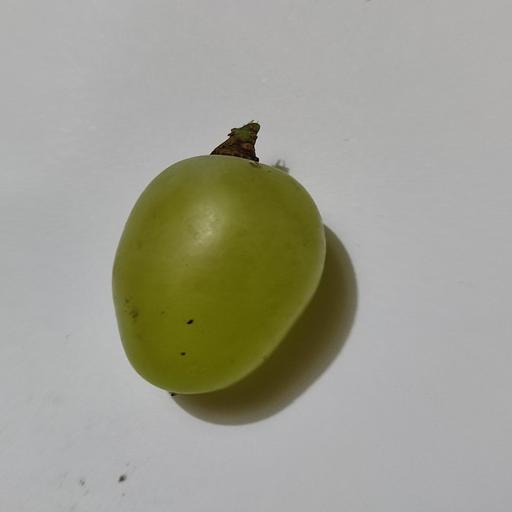
Crop type: Grape